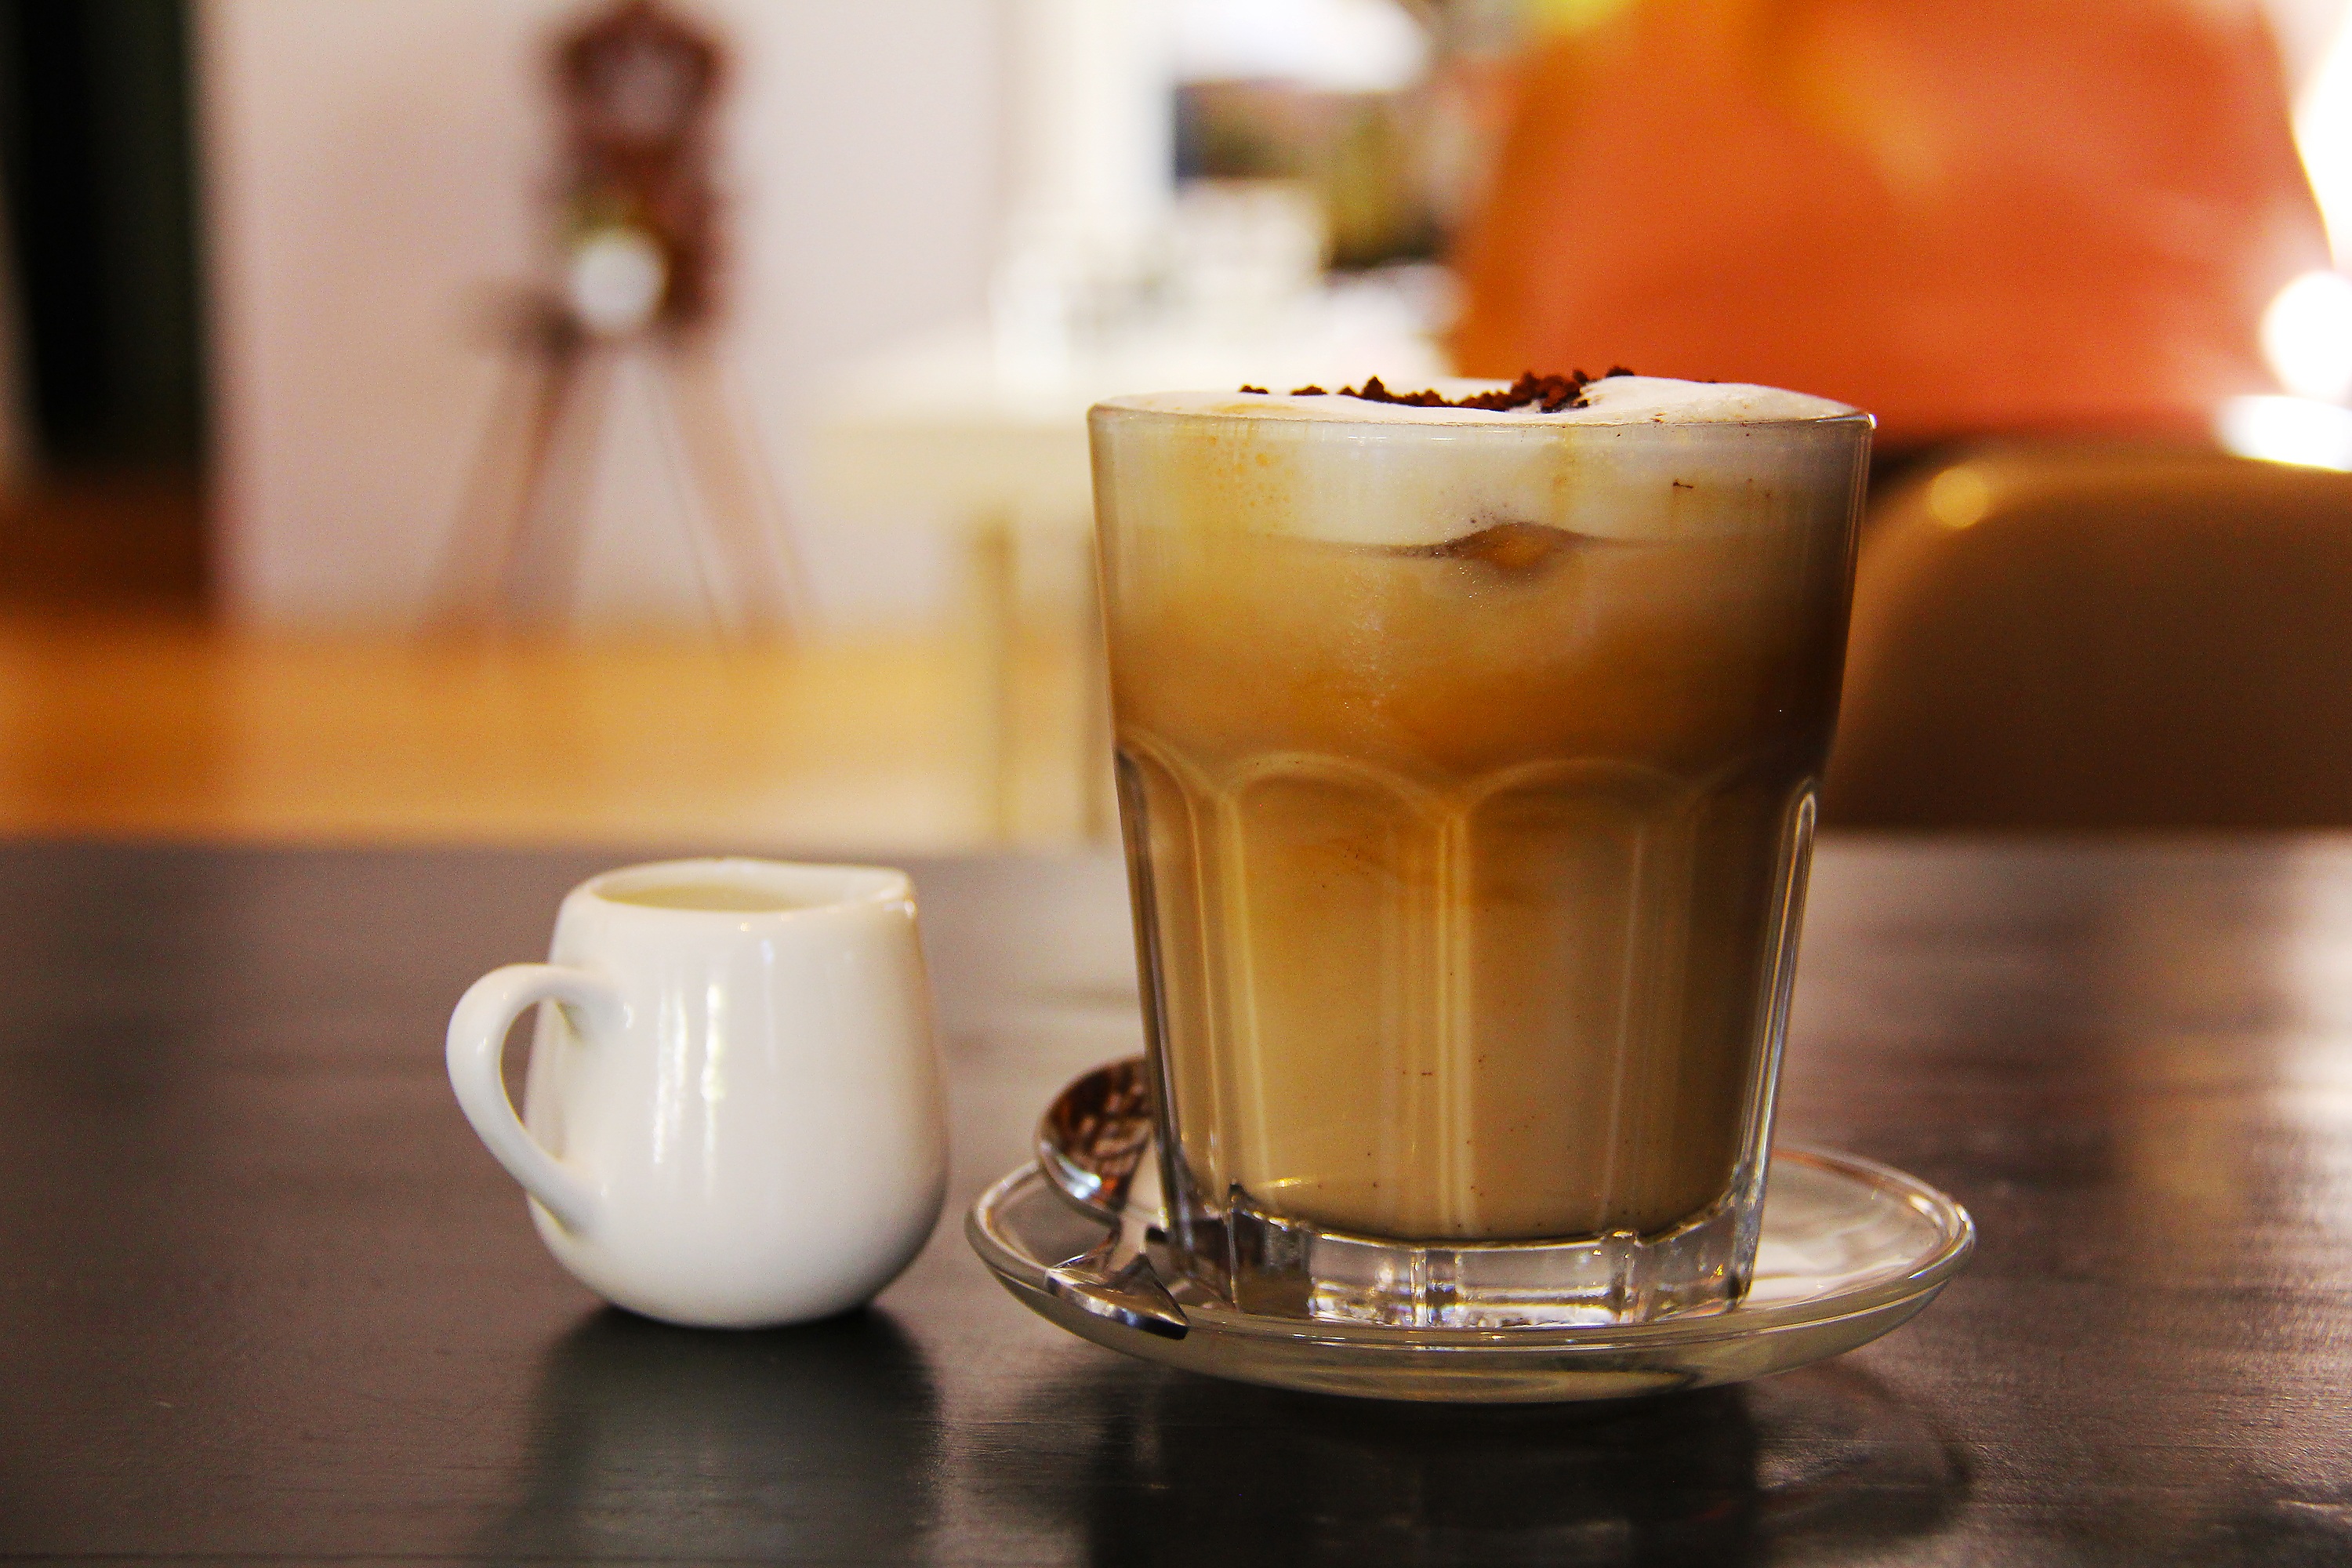
cafe, coffee, tea, travel, food, fresh, asia, drink, breakfast, croissant, espresso, cake, pastry, bakery, cheese, culture, local, yummy, breads, cheese cake, caff macchiato